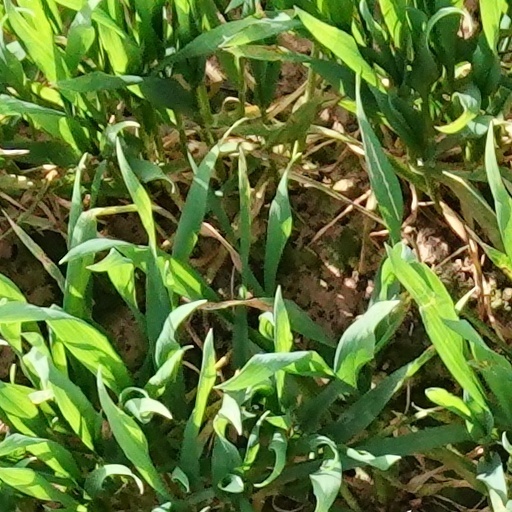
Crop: wheat